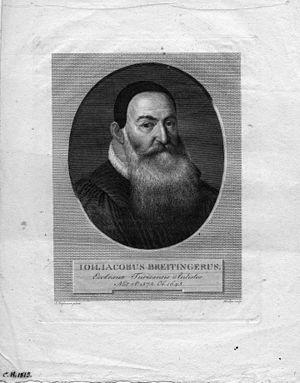
portrait gravé
Johann Jakob Breitinger est un pasteur protestant suisse, antistès de l'Église de Zurich.